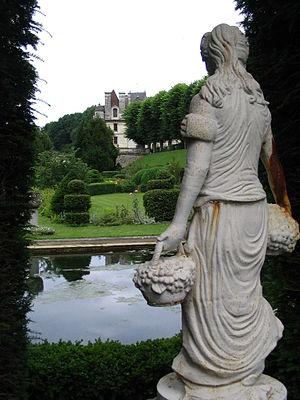
Ambleville est une commune française située dans le département du Val-d'Oise en région Île-de-France. Ses habitants sont les Amblevillois.
Le château d'Ambleville est un château Renaissance situé dans le Vexin français.